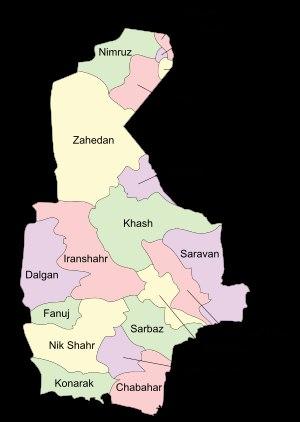
Le Sistan-et-Baloutchistan ou Sistan-Baloutchistan est une des 31 provinces d'Iran. Elle est située au sud-est du pays, à la frontière avec le Pakistan et l'Afghanistan. Sa capitale est Zahedan, et elle a une population de 2,1 millions d'habitants.